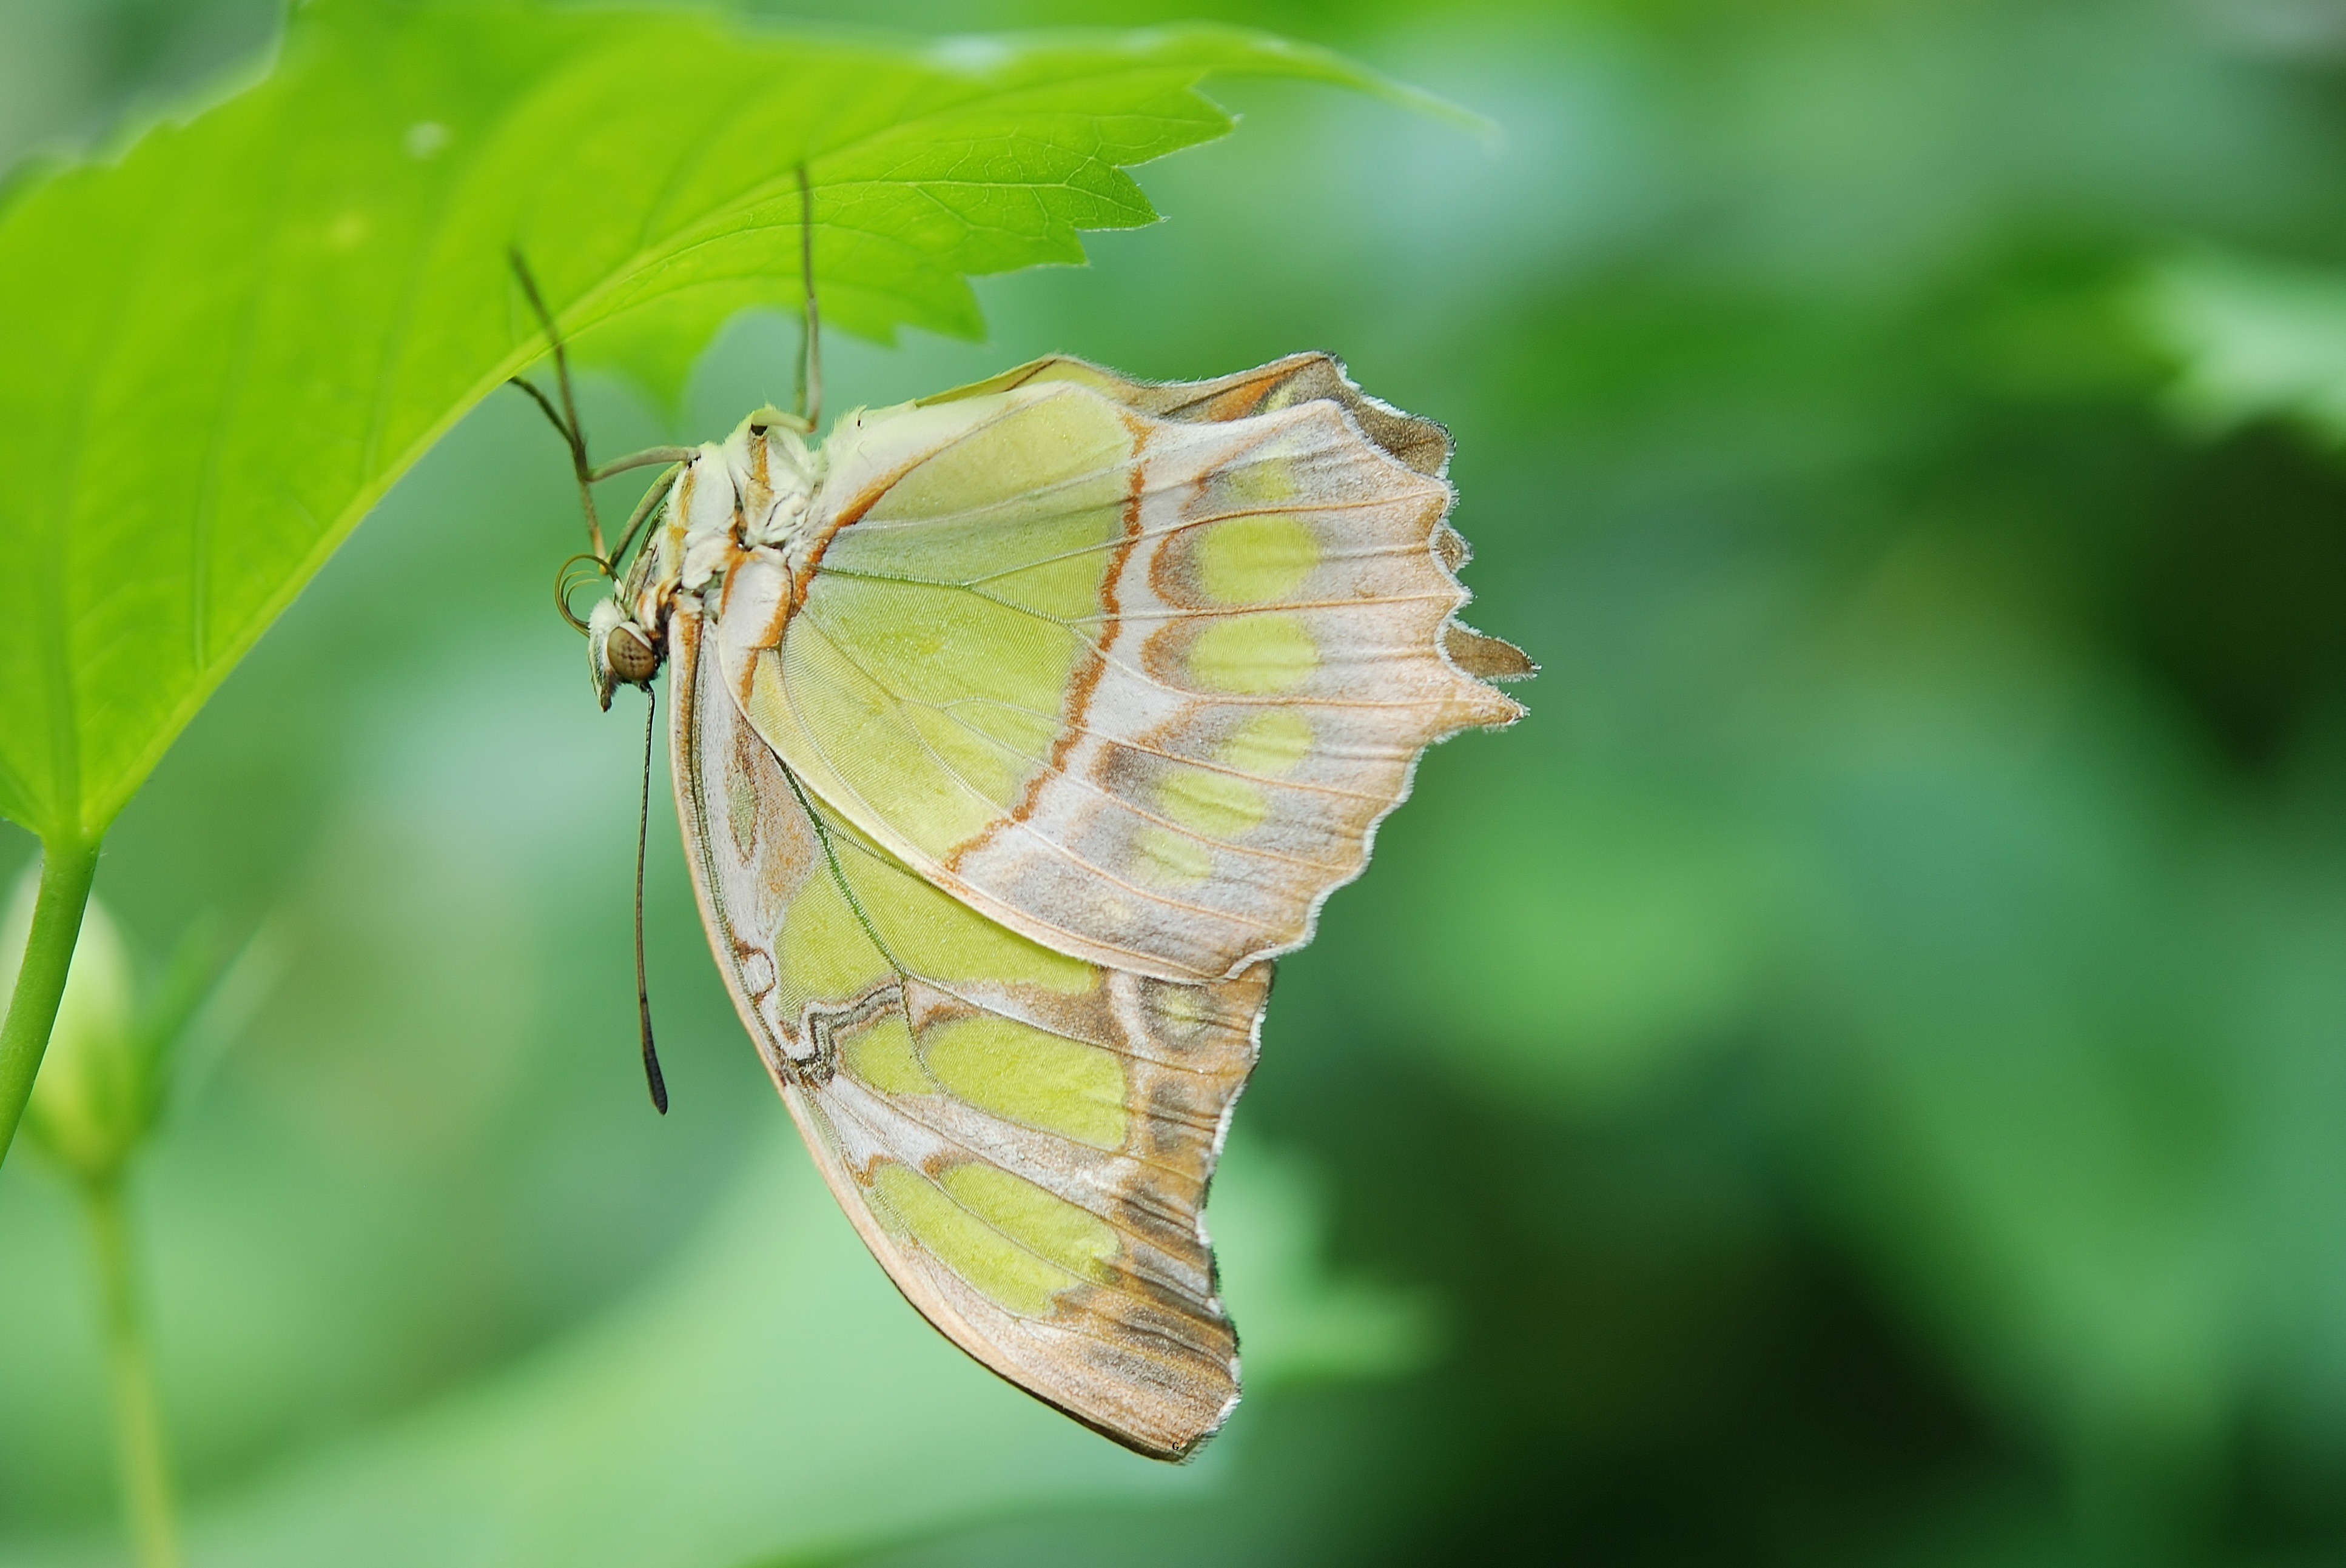
nature, outdoor, wing, photography, leaf, flower, wildlife, wild, green, insect, small, bug, botany, butterfly, colorful, fauna, invertebrate, life, close up, entomology, bright, delicate, fragile, nectar, pieridae, thorax, antennae, macro photography, metamorphosis, arthropod, proboscis, cocoon, pollinator, plant stem, moths and butterflies, lycaenid, brush footed butterfly, colias